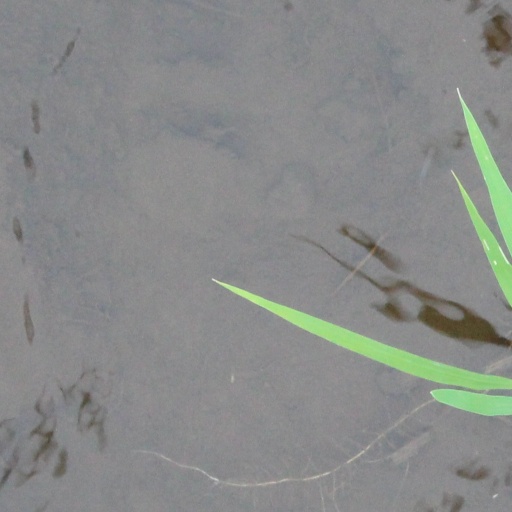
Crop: rice